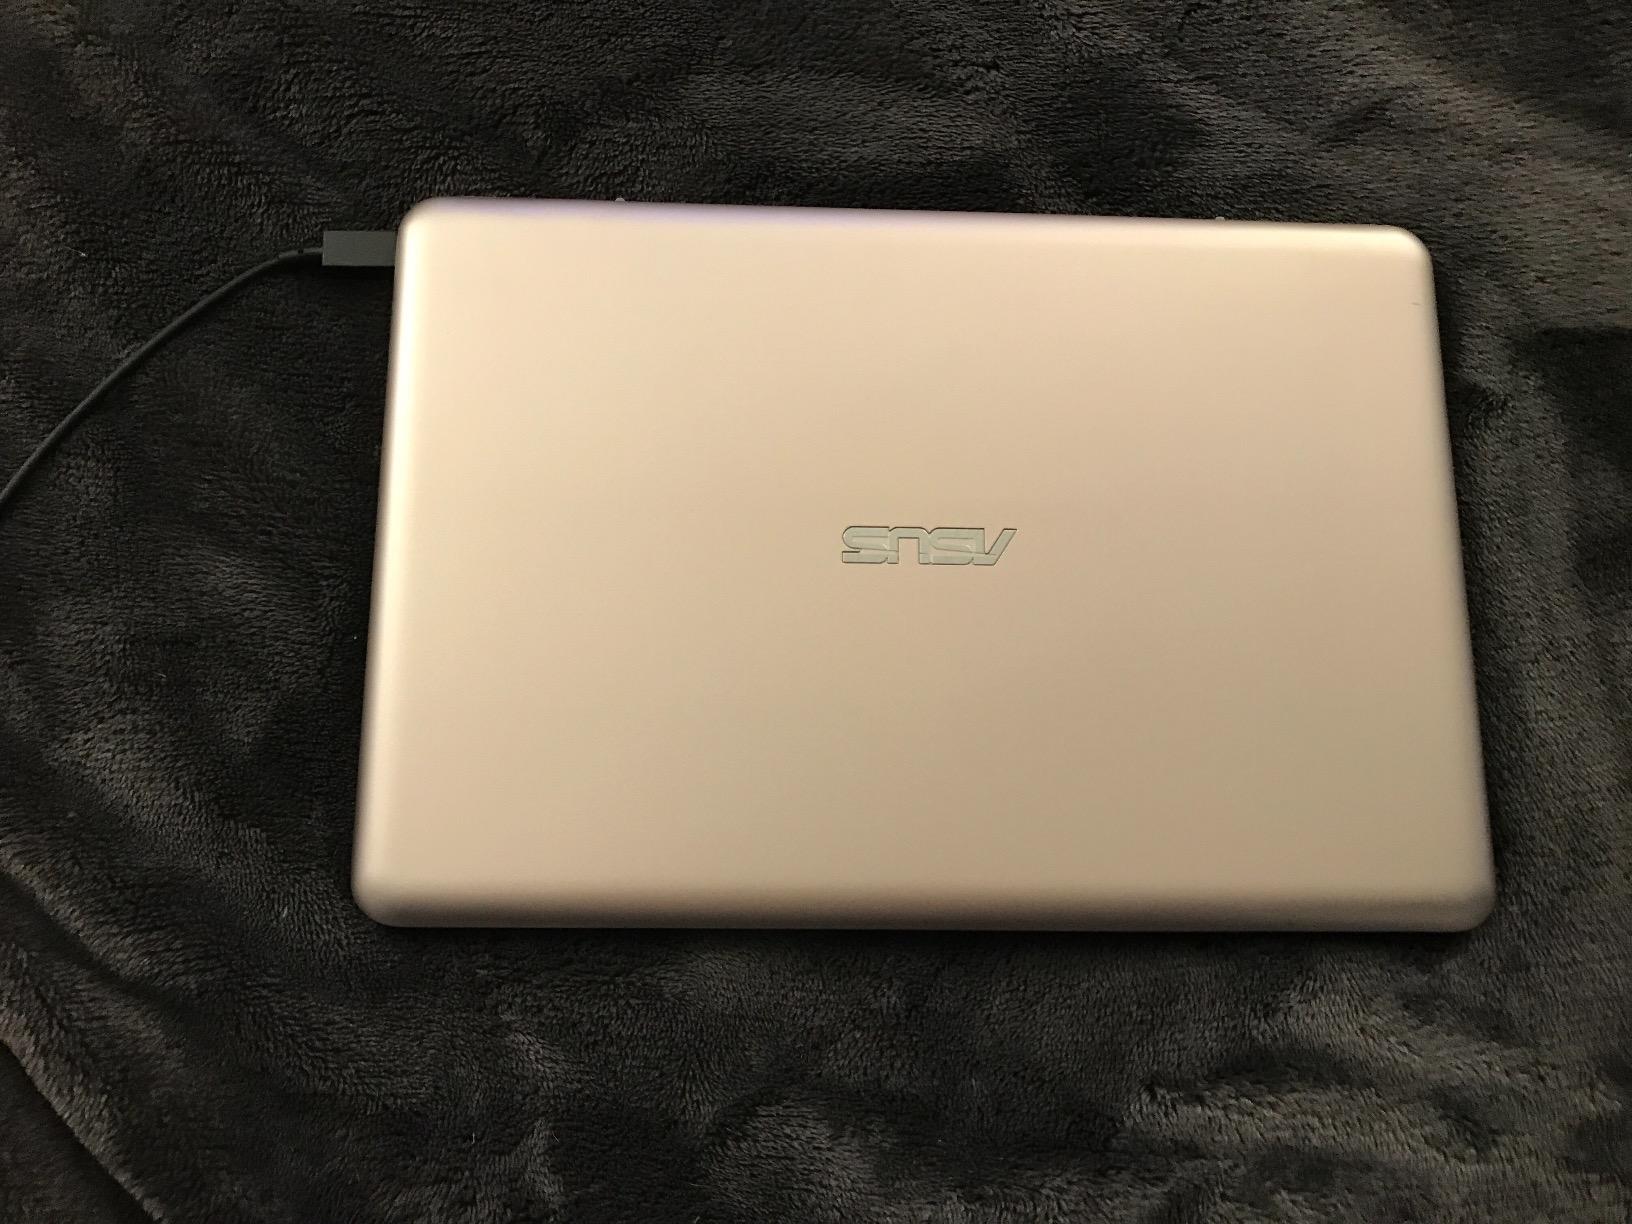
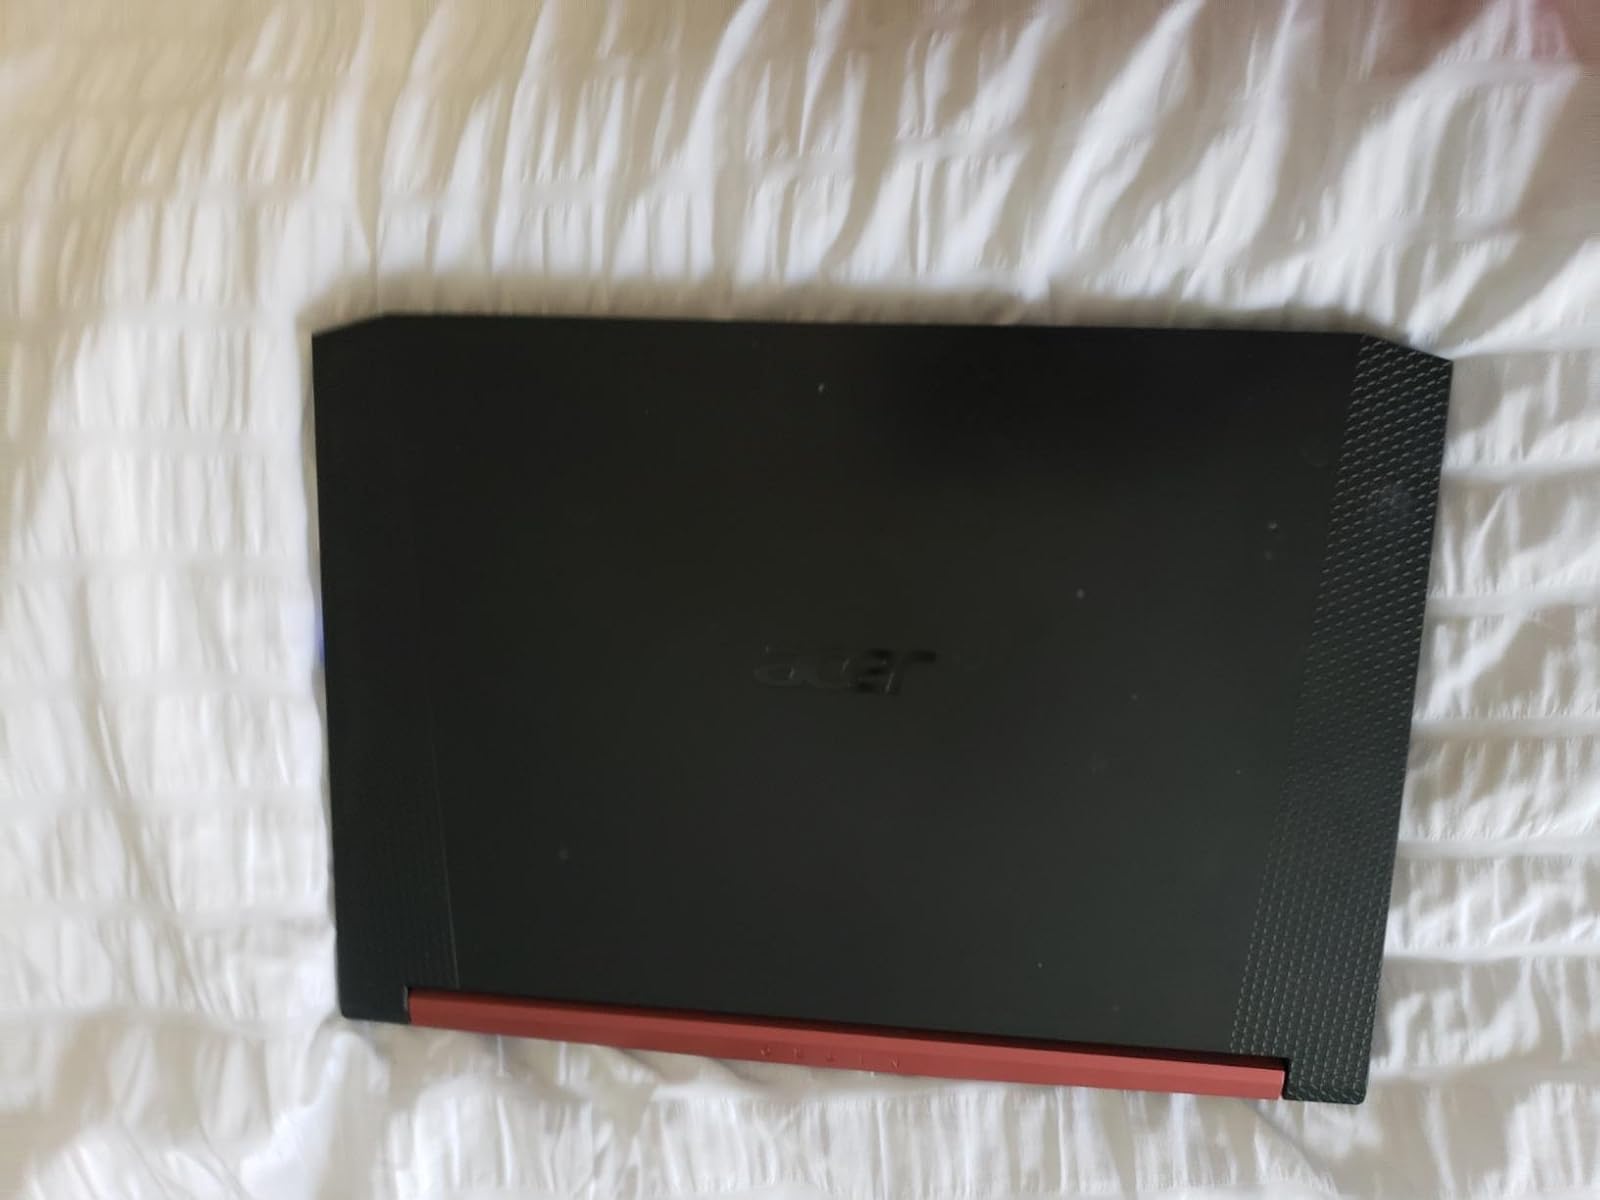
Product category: laptop
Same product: no